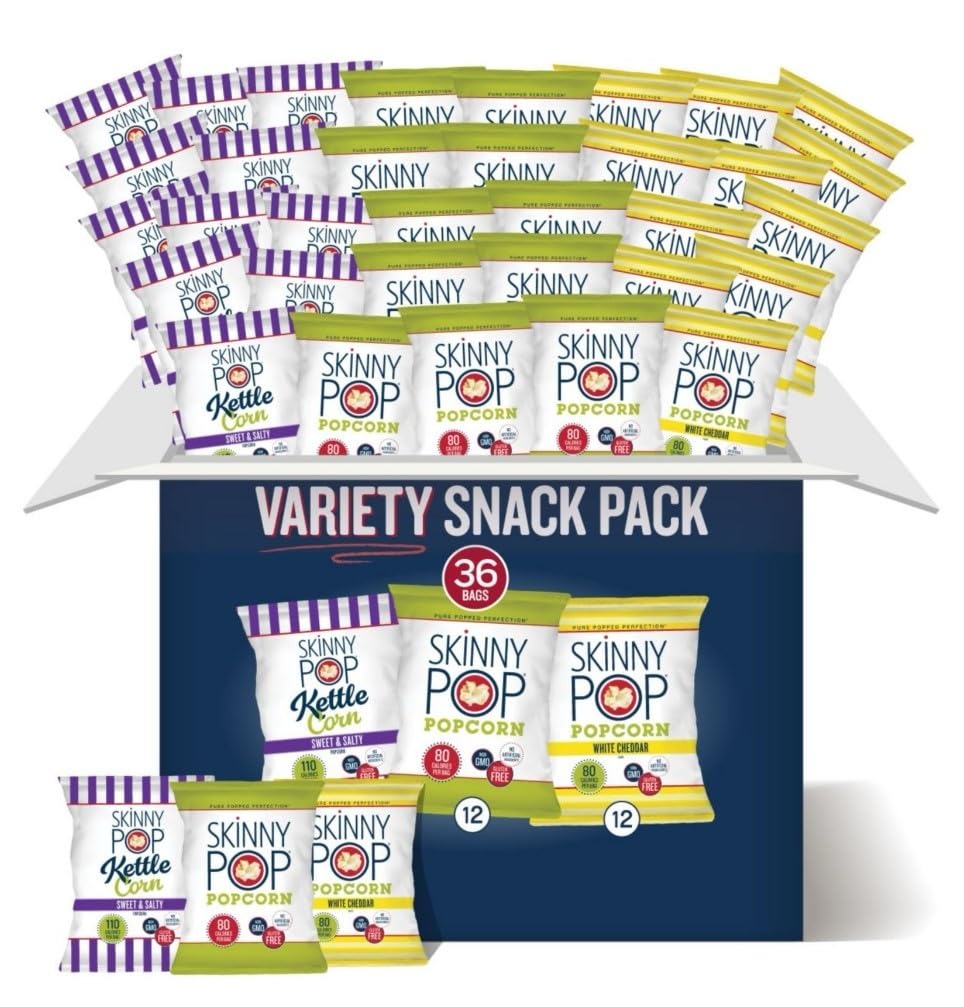
Item Name: Happy Spade Skinny Pop Bulk Popcorn Assortment Variety Pack 36 Pack – Gluten Free – Non GMO – Dairy Free – Individual Snack Size Bags
Value: 21.2
Unit: Ounce

Price: 15.98